Azealia Banks

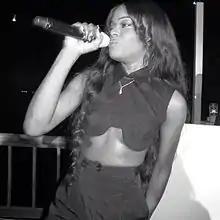
Banks performing at the Art Basel in Miami Beach, 2012

Though unsigned at the time, Banks began working with British producer Paul Epworth on a debut studio album. It was announced in December 2011 that she would feature on "Shady Love", a track on American band Scissor Sisters' fourth studio album, "Magic Hour", although the appearance was uncredited. An accompanying video was released in January 2012 following its radio premiere from Annie Mac (BBC Radio 1) on January 4, though the single's release was canceled for unconfirmed reasons. Banks released the track "NEEDSUMLUV (SXLND)" online on January 16, 2012, coinciding with what would have been the 33rd birthday of the late singer Aaliyah, who is sampled on the track. A week later saw the emergence of a second track, "Bambi", produced by Paul Epworth and selected as the soundtrack for a Thierry Mugler fashion show in Paris.